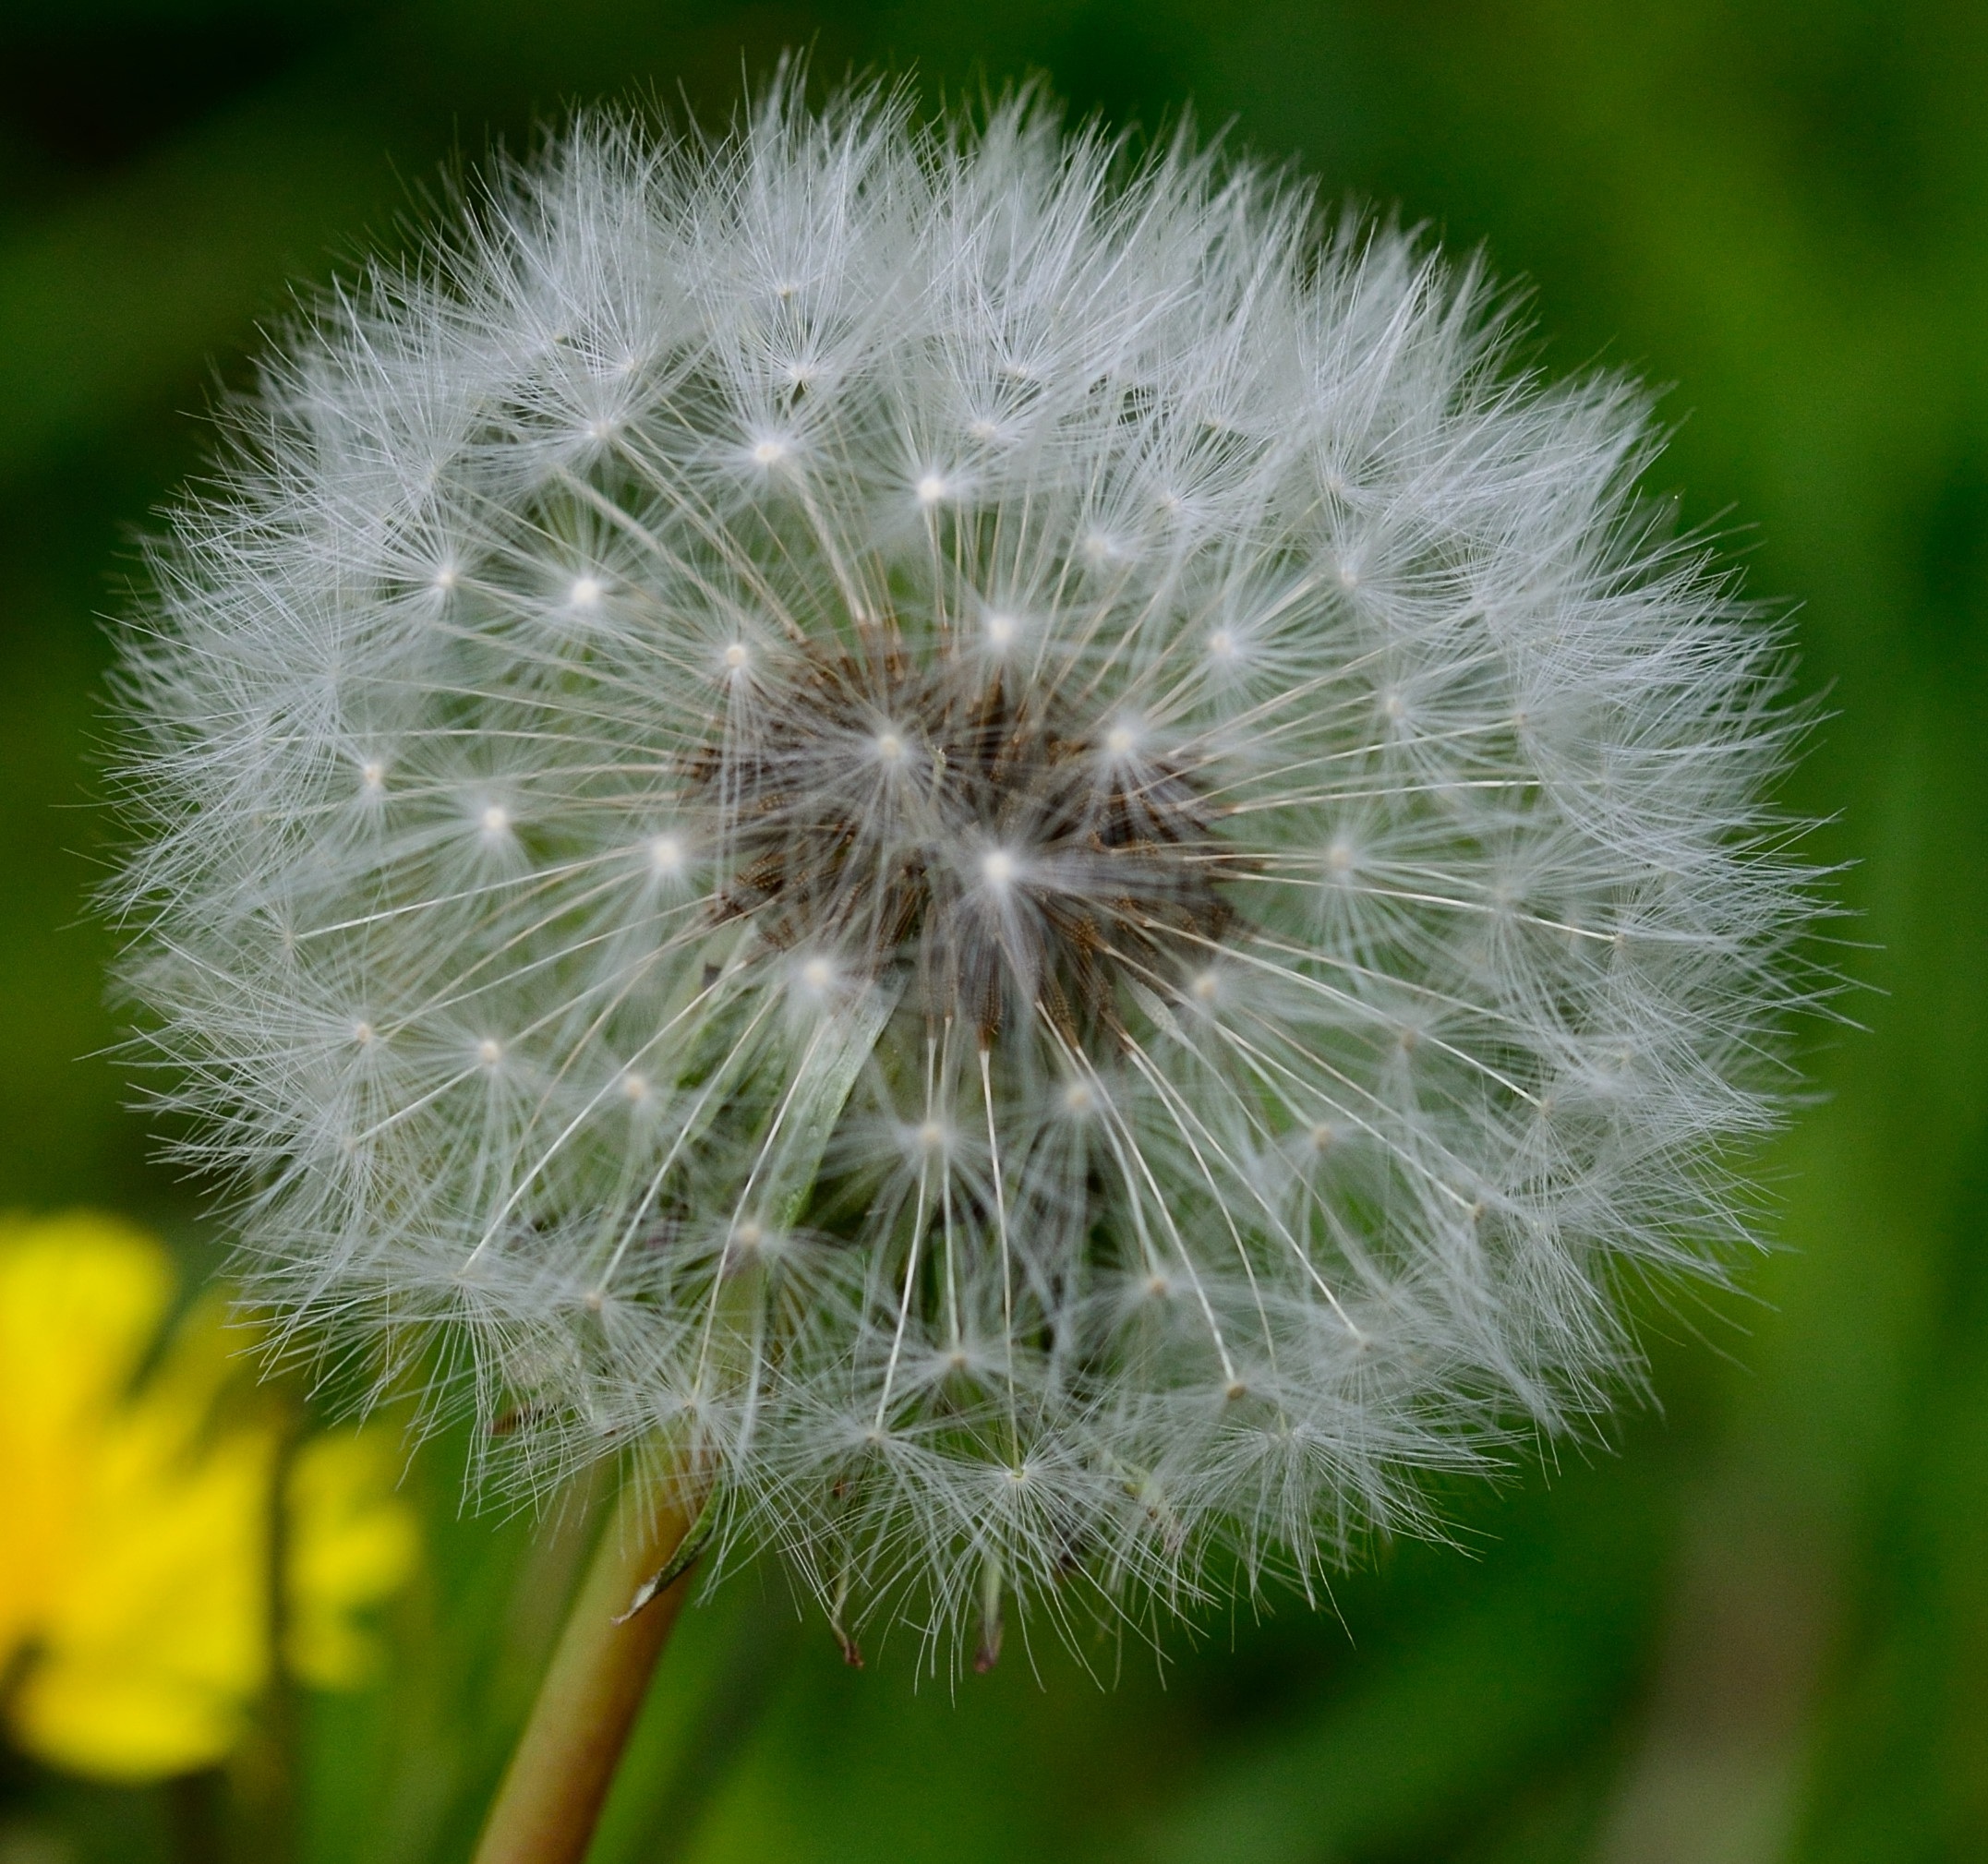
nature, grass, plant, field, photography, meadow, dandelion, flower, green, botany, flora, wildflower, flowers, close up, macro photography, flowering plant, daisy family, plant stem, land plant